Sergio De Simone

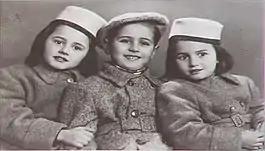
Sergio De Simone, with his cousins, sisters Andra and Tatiana Bucci

Sergio De Simone (born Naples, Italy 29 November 1937; died Hamburg, Germany, 20 April 1945) was a Neapolitan child victim of the Holocaust who was arrested with his Jewish family while summering in Rijeka (now Croatia, then part of the Kingdom of Italy). He was then deported to Germany, where he was subjected to human experimentation and subsequently murdered.